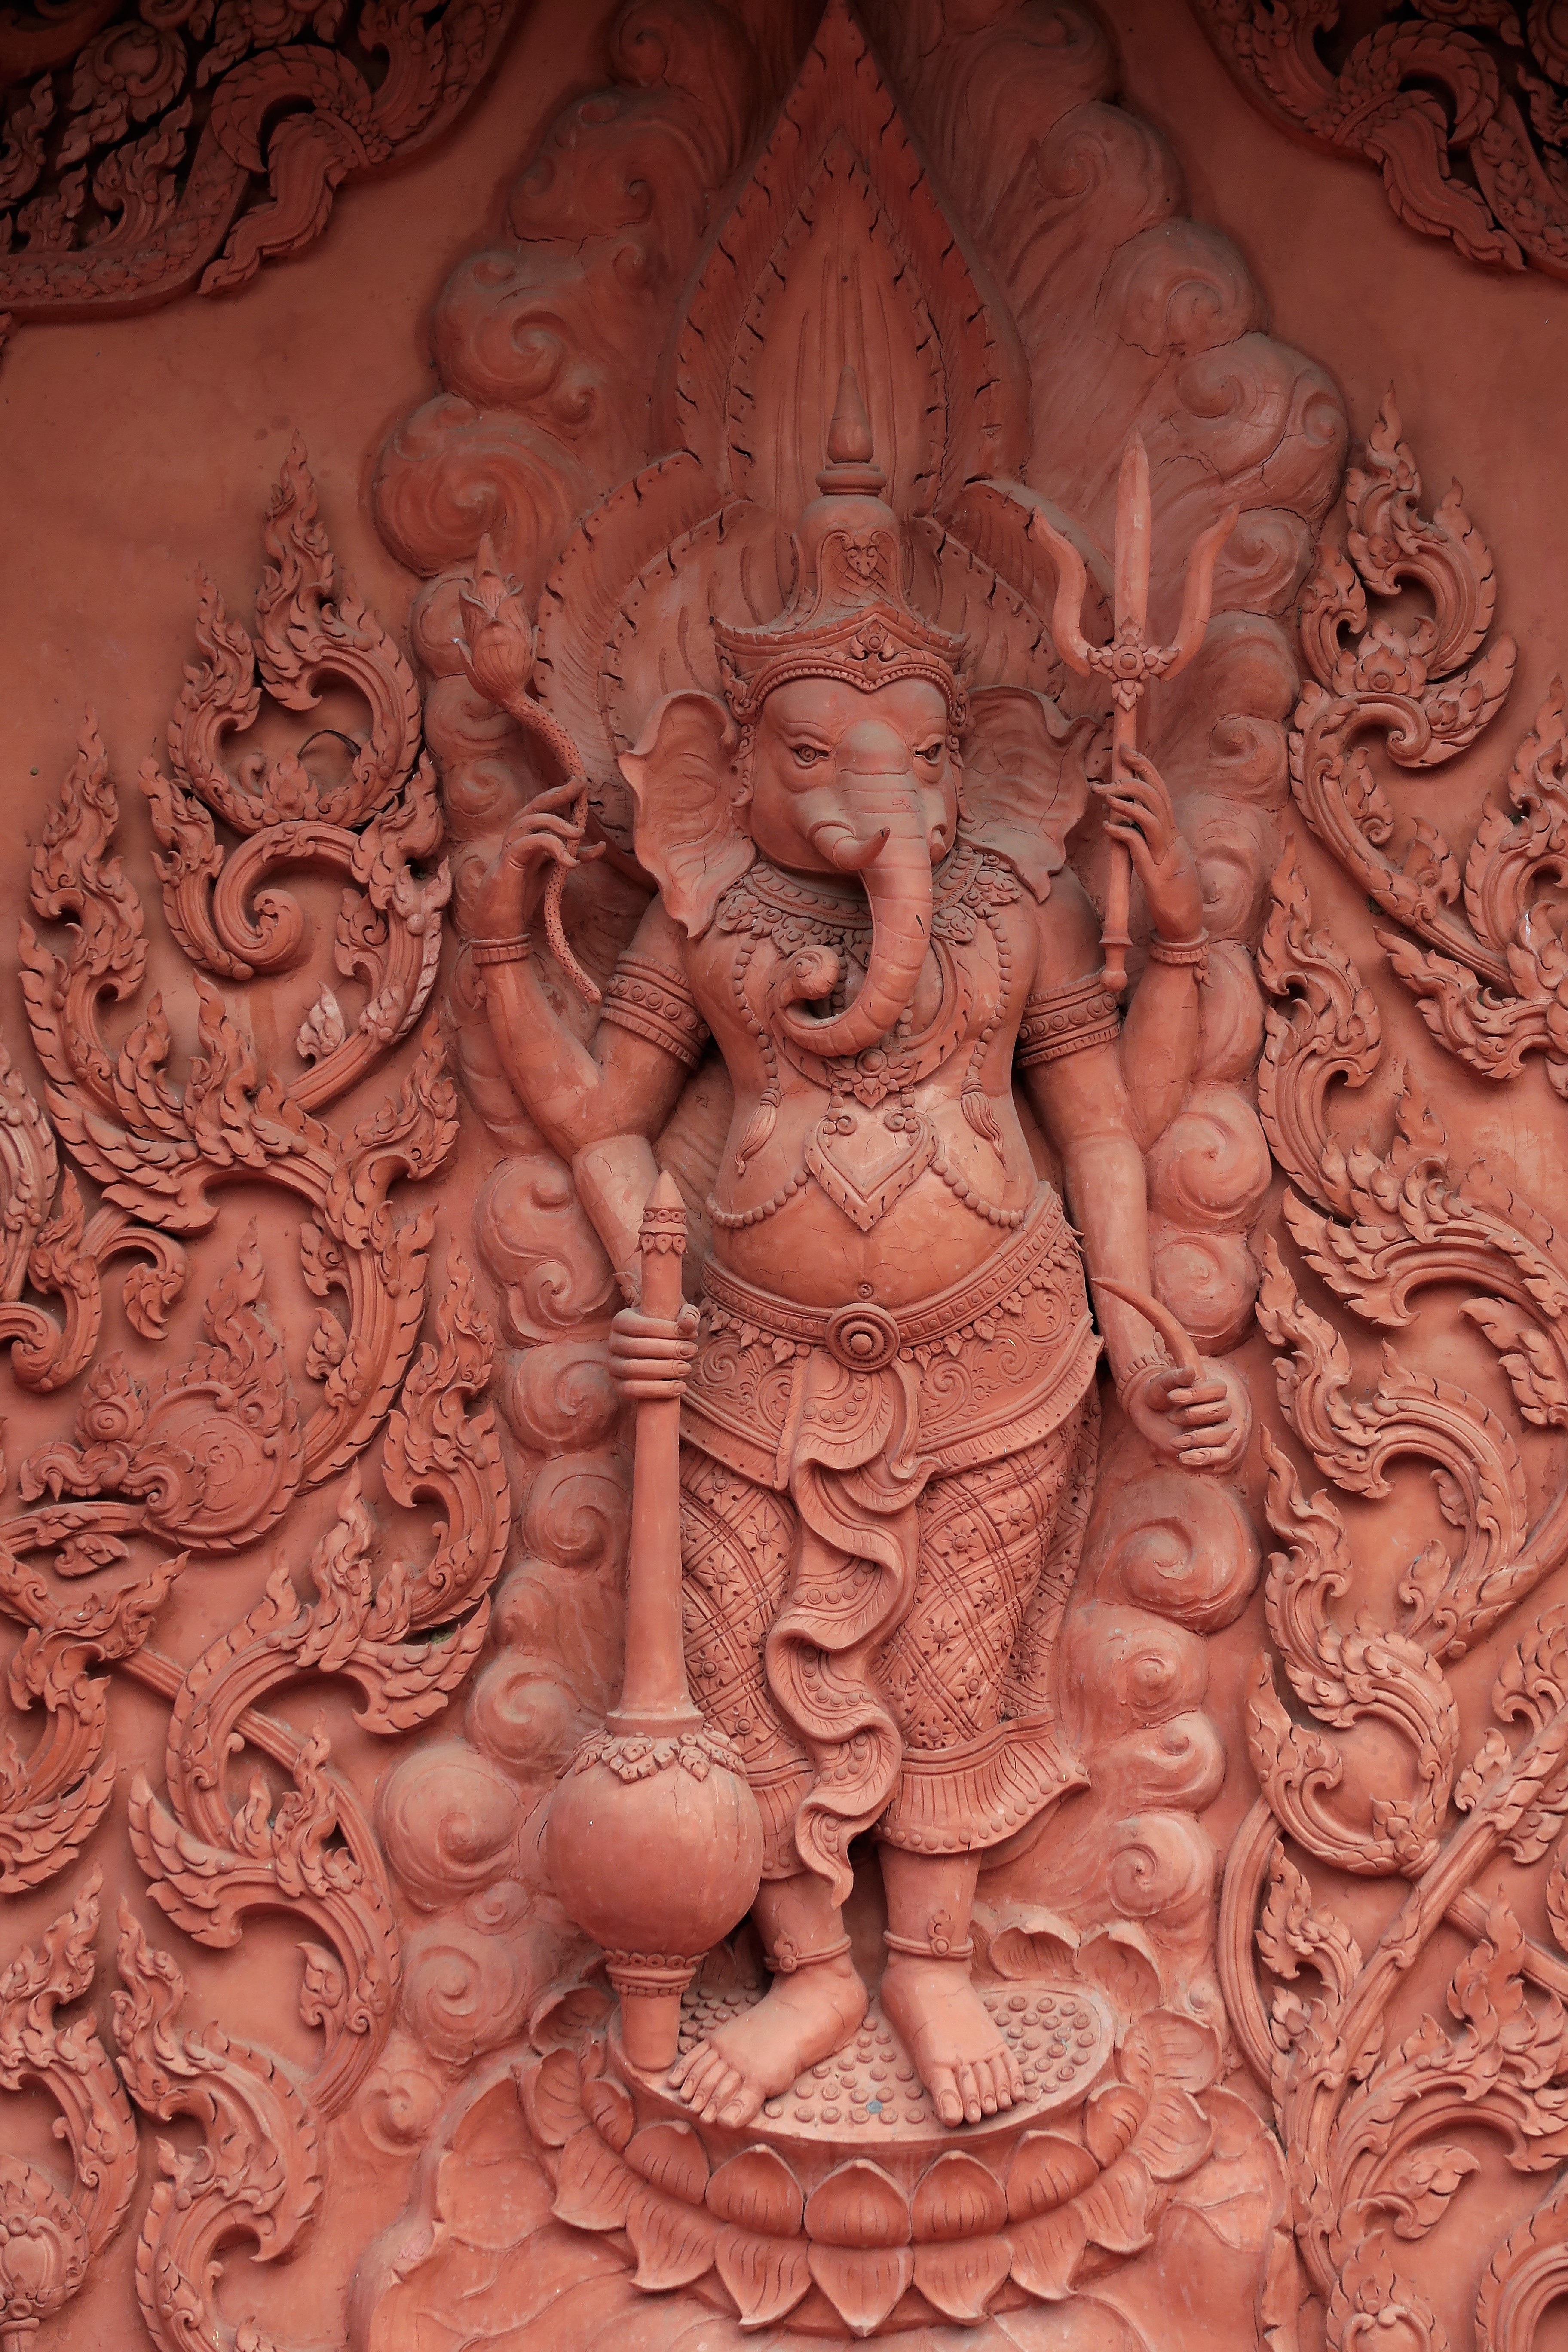
monument, statue, religion, thailand, sculpture, art, temple, carving, relief, mythology, archaeological site, stone carving, koh samui, hindu temple, red statue, ancient history